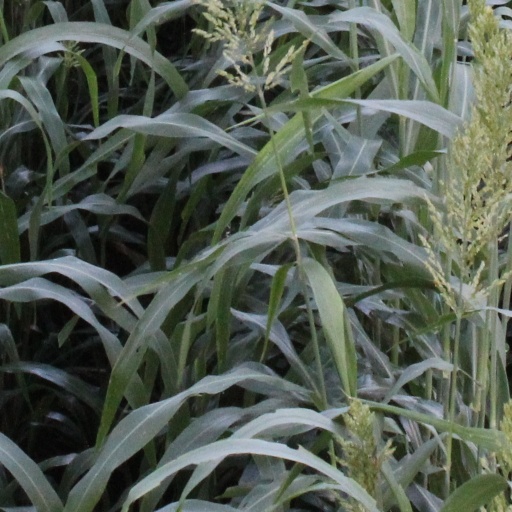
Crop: sorghum